Motorola 6800

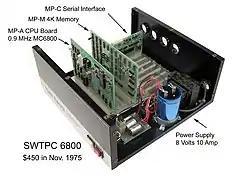
The SWTPC 6800 computer system, introduced in November 1975, was based on the MEK6800 design evaluation kit chip set.

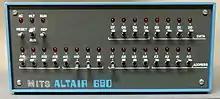
MITS Altair 680

The MITS Altair 8800, the first successful personal computer, used the Intel 8080 microprocessor and was featured on the January 1975 cover of "Popular Electronics". The first personal computers using the Motorola 6800 were introduced in late 1975. Sphere Corporation of Bountiful, Utah ran a quarter-page advertisement in the July 1975 issue of "Radio-Electronics" for a computer kit with a 6800 microprocessor, of RAM, a video board and a keyboard. This would display 16 lines of 32 characters on a TV or monitor. The Sphere computer kits began shipping in November 1975. Southwest Technical Products Corporation of San Antonio, Texas, officially announced their SWTPC 6800 Computer System in November 1975. Wayne Green visited SWTPC in August 1975 and described the SWTPC computer kit complete with photos of a working system in the October 1975 issue of "73". The SWTPC 6800 was based on the Motorola MEK6800 design evaluation kit chip set and used the MIKBUG ROM Software. The MITS Altair 680 was on the cover of the November 1975 issue of "Popular Electronics". The Altair 680 used a 6800 microprocessor and, unlike the SWTPC machine, also had a front panel with toggle switches and LEDs. The initial design had to be revised and first deliveries of the Altair 680B were in April 1976.